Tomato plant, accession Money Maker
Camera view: bottom (45 deg); turntable rotation: 90 degrees
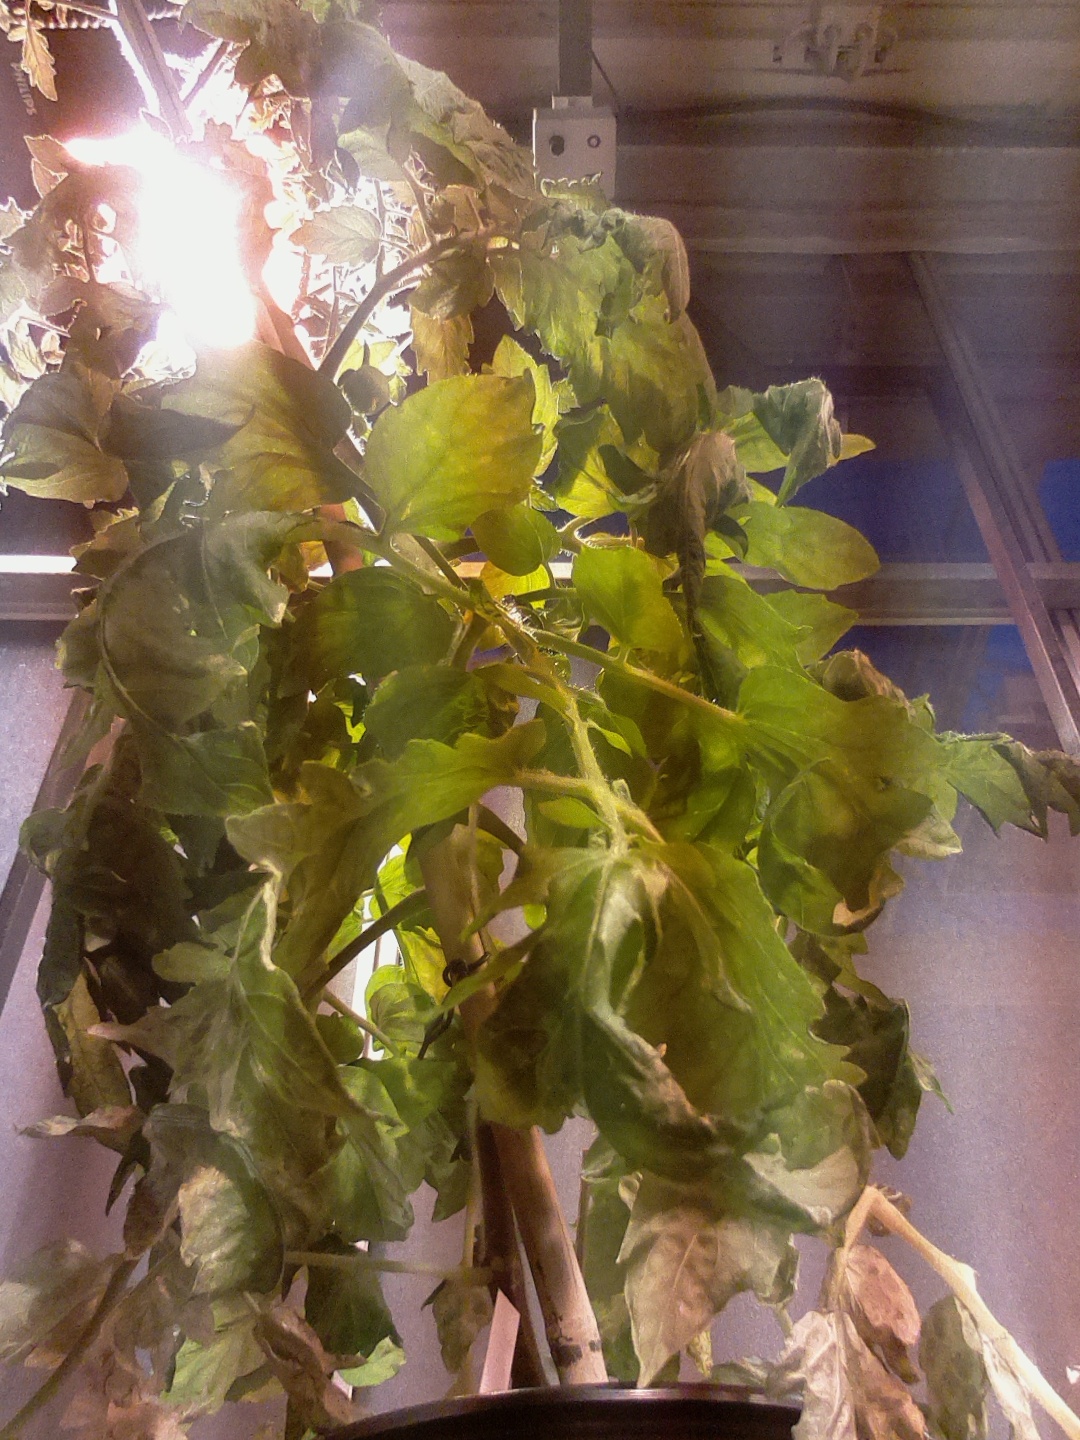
BBCH growth stage 73: 30%-40% of final fruit size